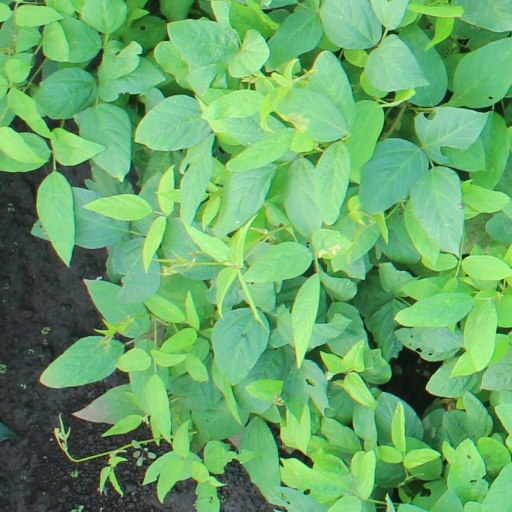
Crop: soybean